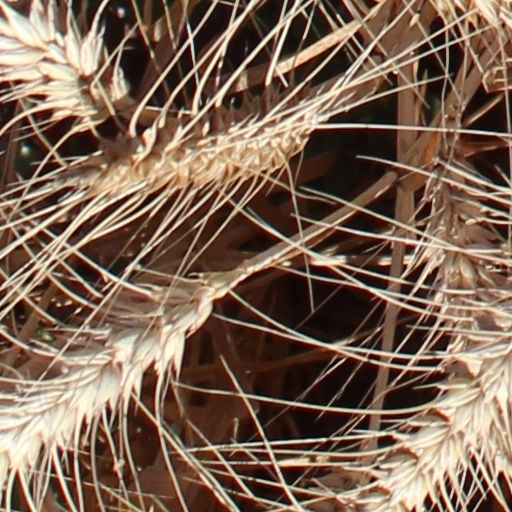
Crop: wheat